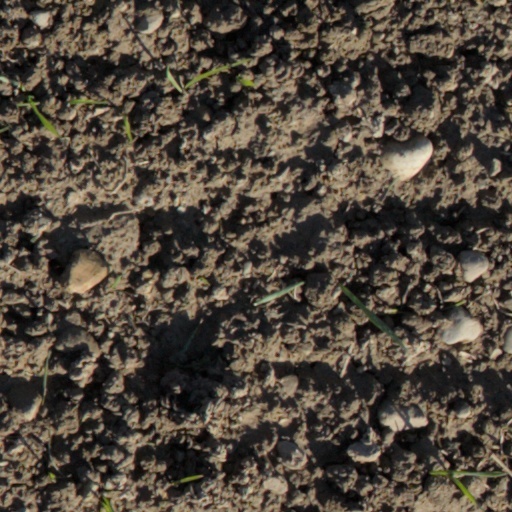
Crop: wheat